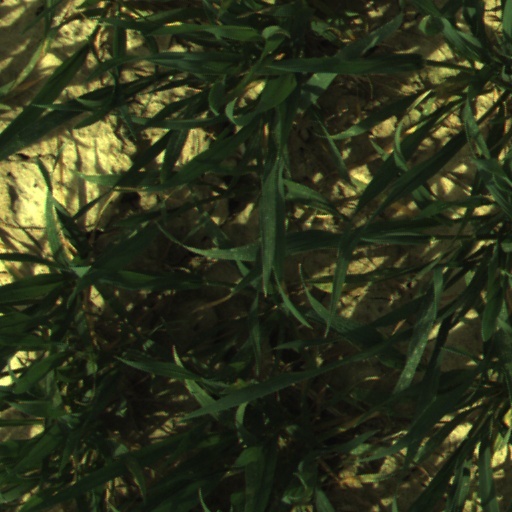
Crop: wheat